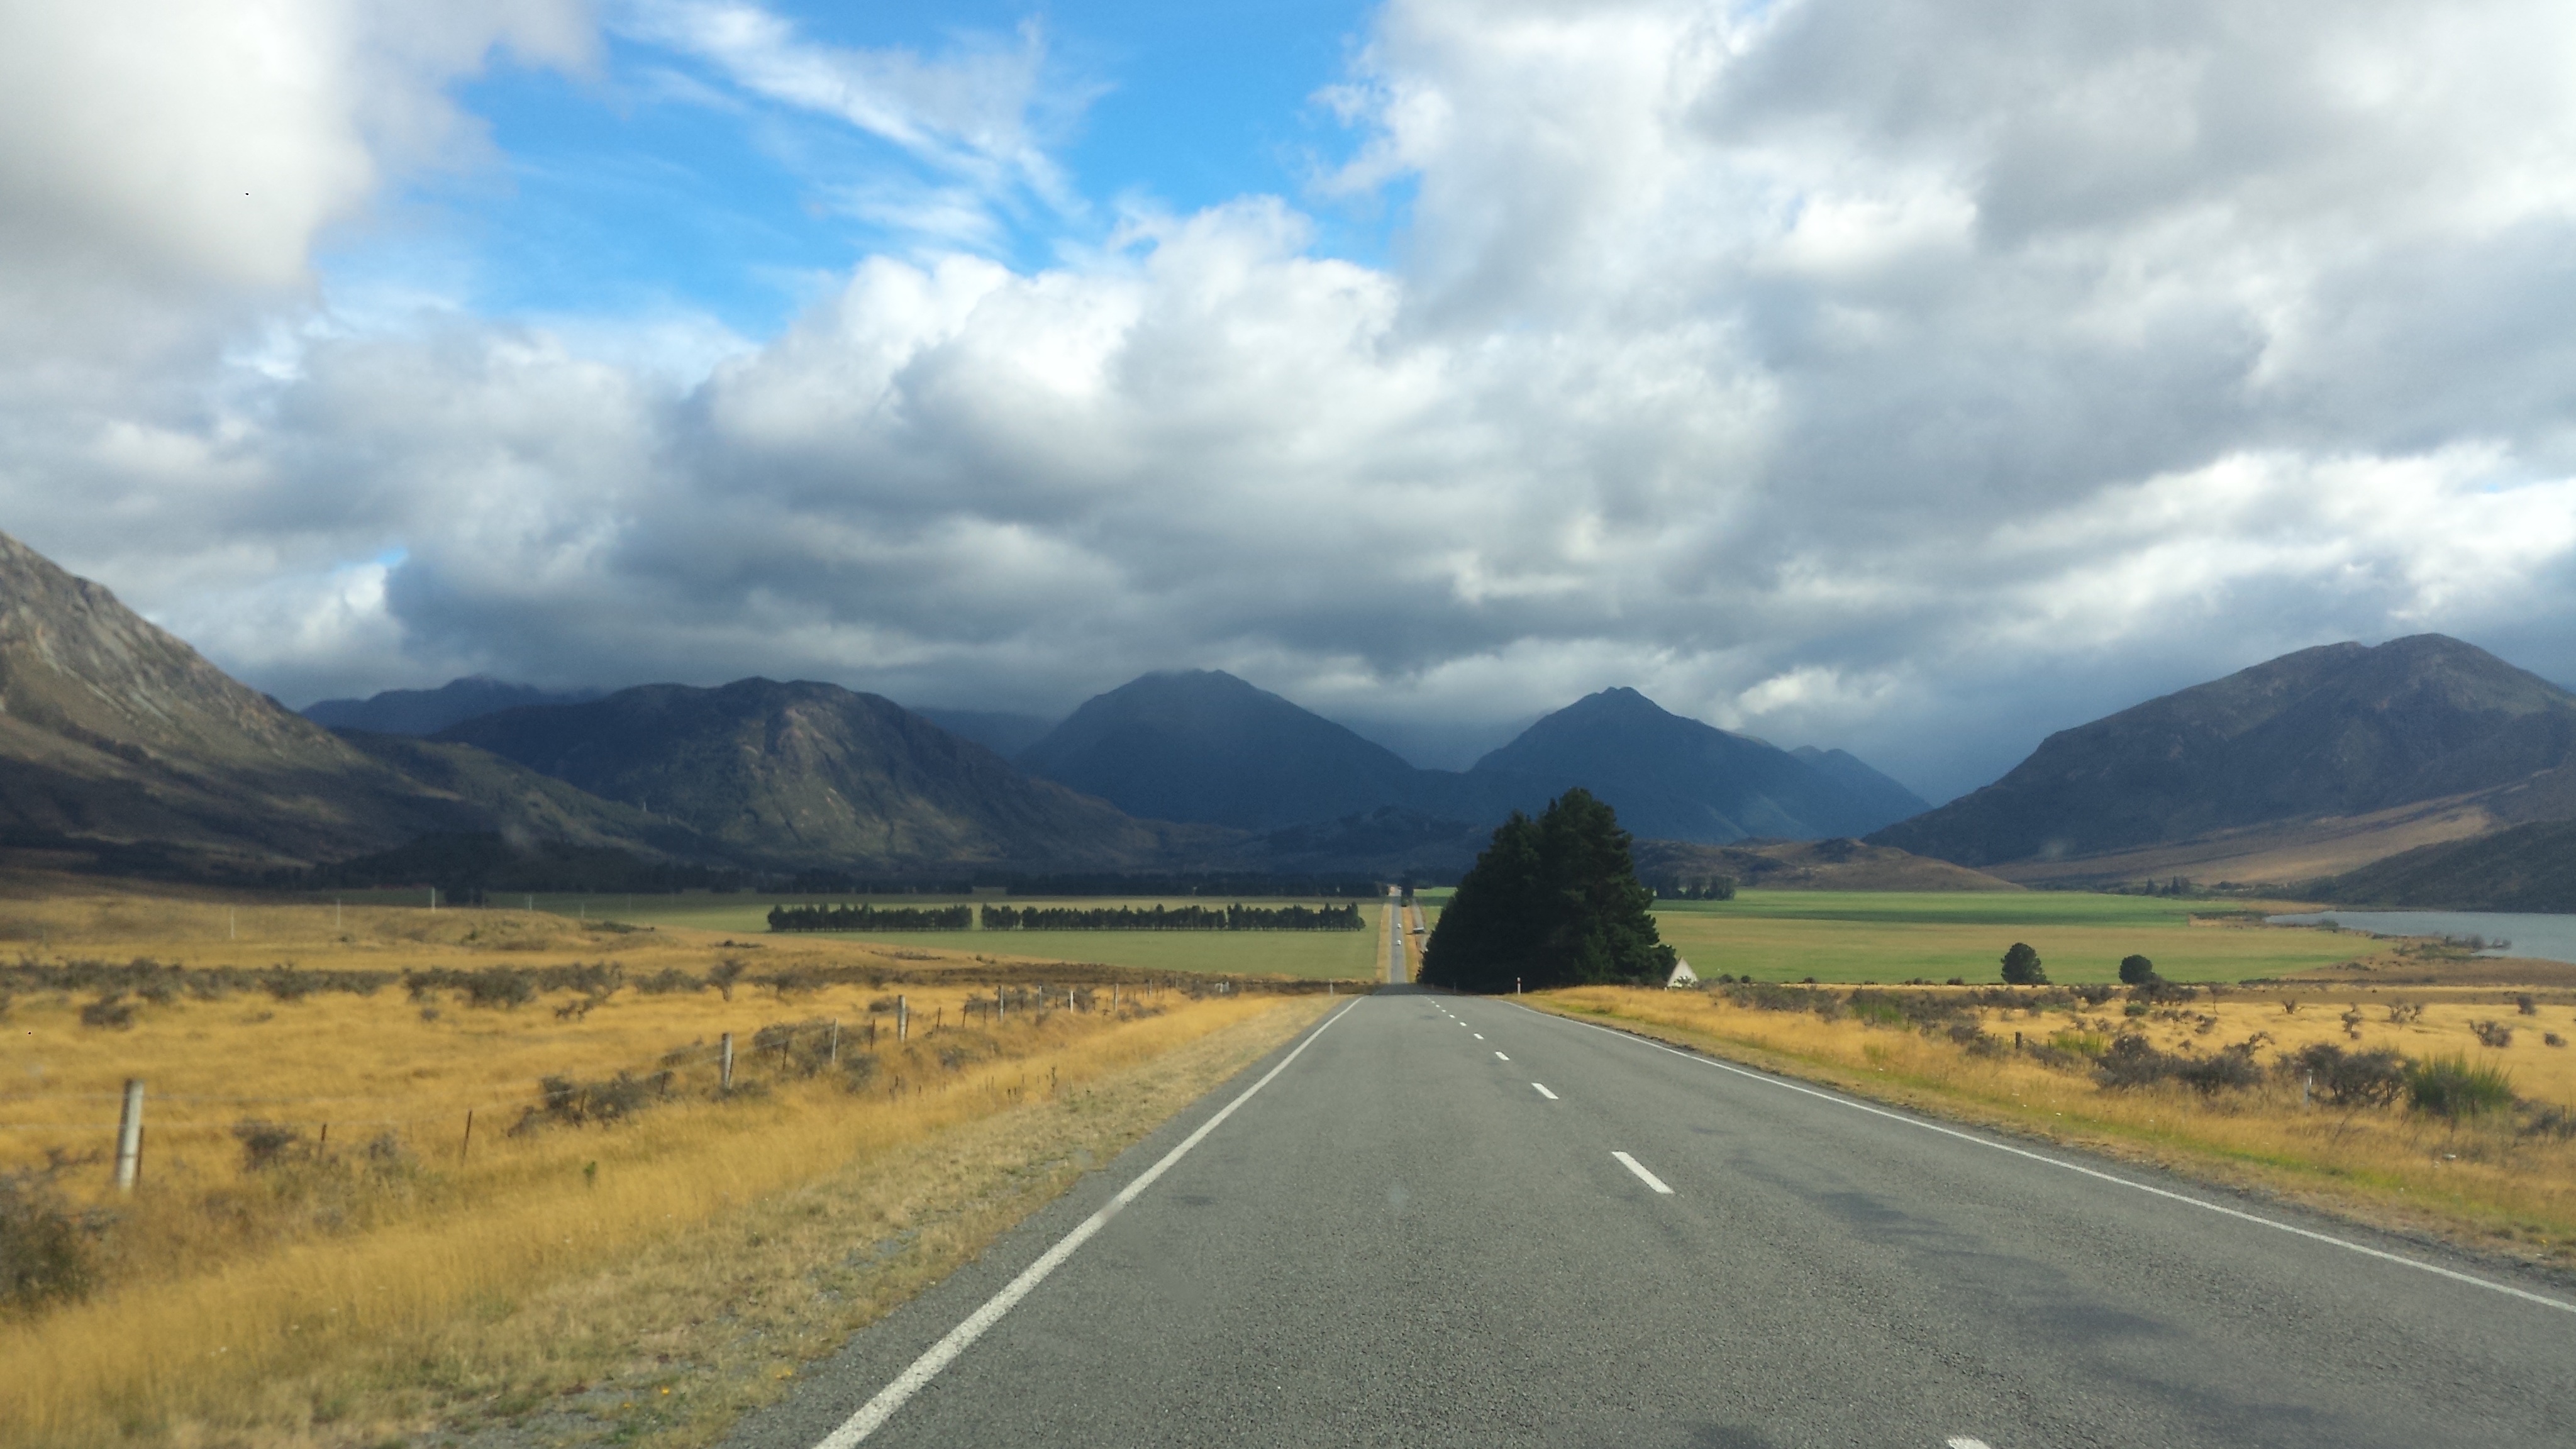
landscape, horizon, mountain, cloud, road, field, prairie, hill, highway, valley, mountain range, highland, plain, road trip, alps, grassland, infrastructure, new zealand, plateau, loch, rural area, mountain pass, atmospheric phenomenon, mountainous landforms, controlled access highway, mountain cloud